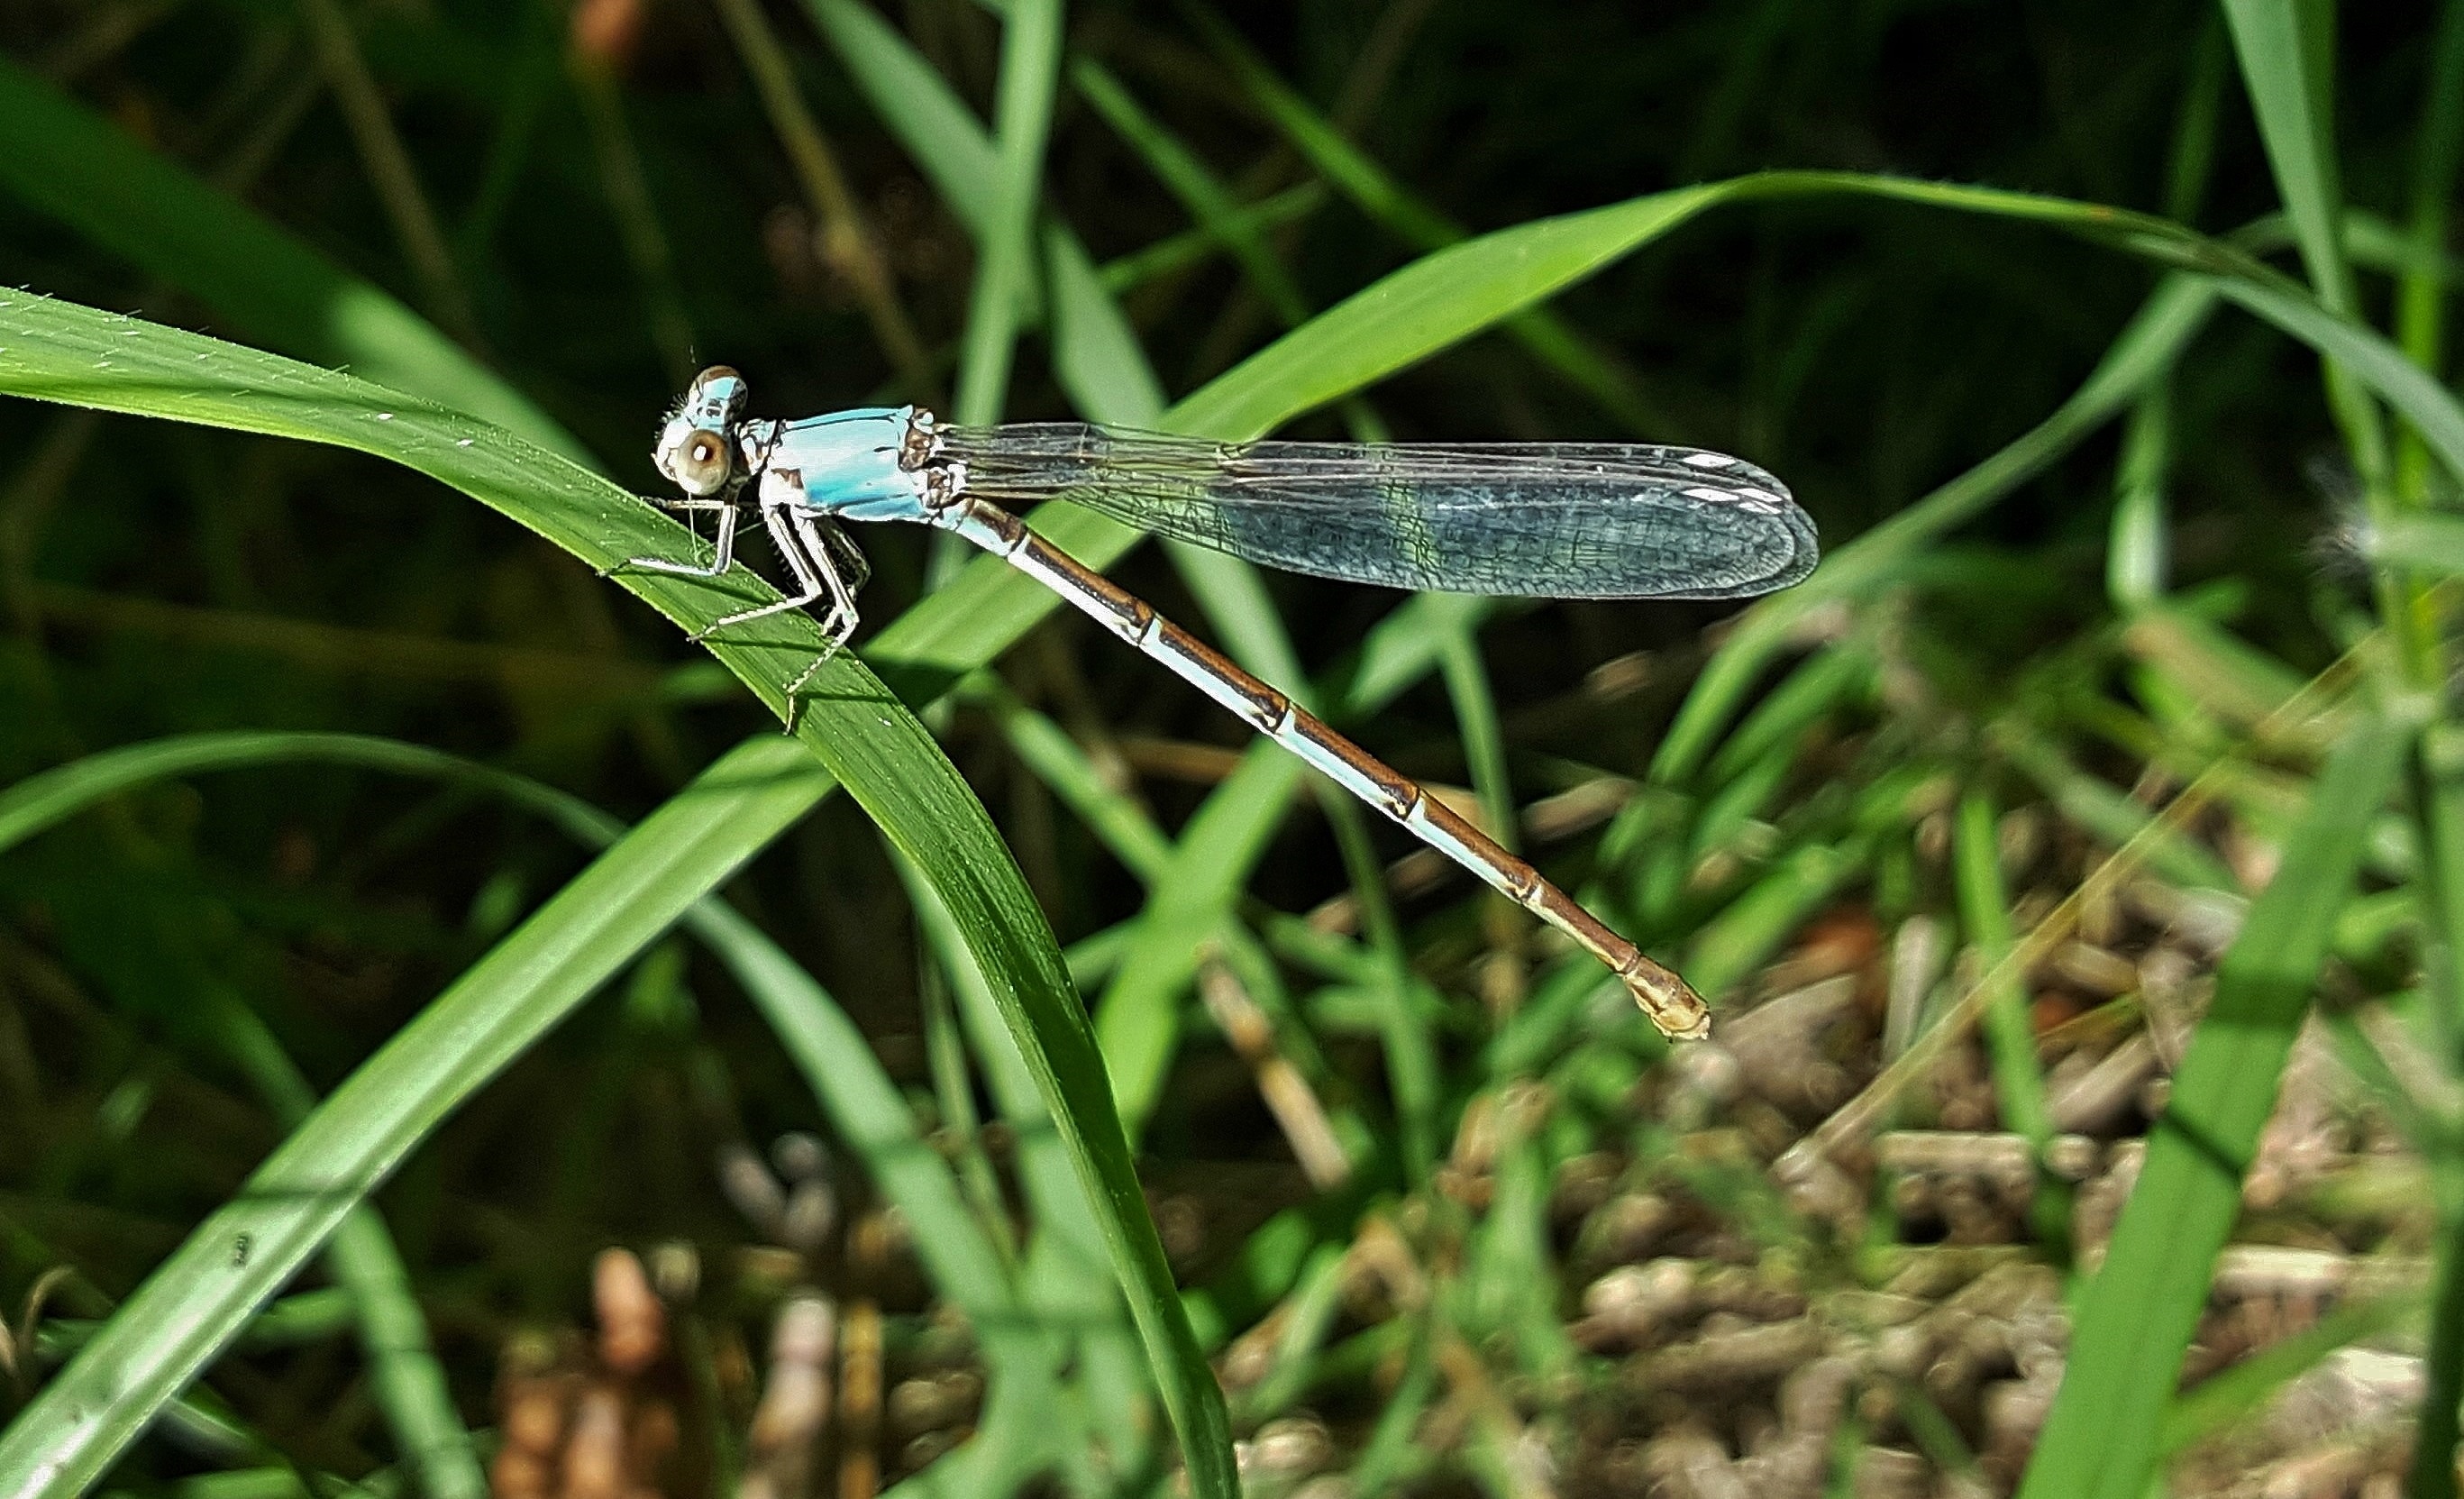
nature, grass, meadow, flower, wildlife, green, insect, biology, bug, winged, fauna, invertebrate, close up, entomology, dragonfly, creature, damselfly, zygoptera, macro photography, arthropod, insectoid, blue fronted dancer, dragonflies and damseflies, lycaenid, net winged insects